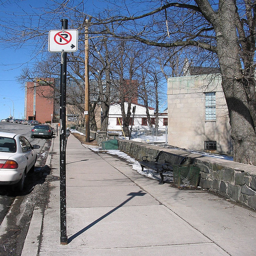
A view of a very sunny early spring day in the neighborhood.
There is a bench on a sidewalk and a few cars parked on the street.
The tall sign prohibits parking on the street.
a long sidewalk with some trees and a fence next to it
A no parking sign on a pole on a city street.